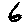
Label: 6